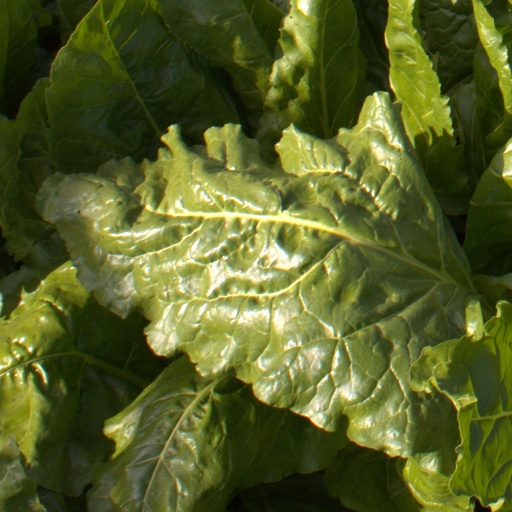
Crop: sugar beet